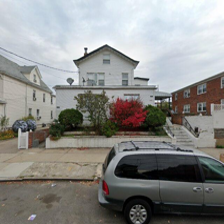
Label: streetView